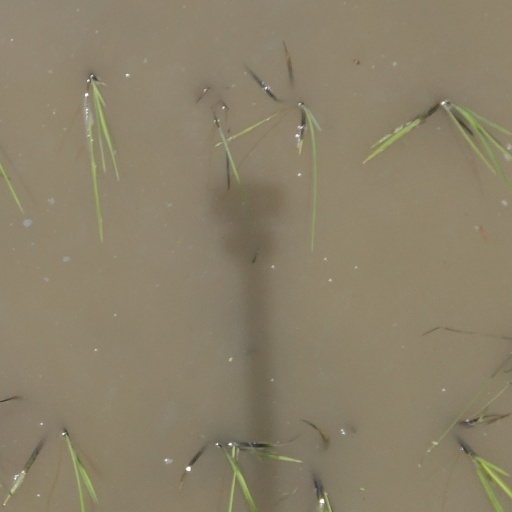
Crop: rice